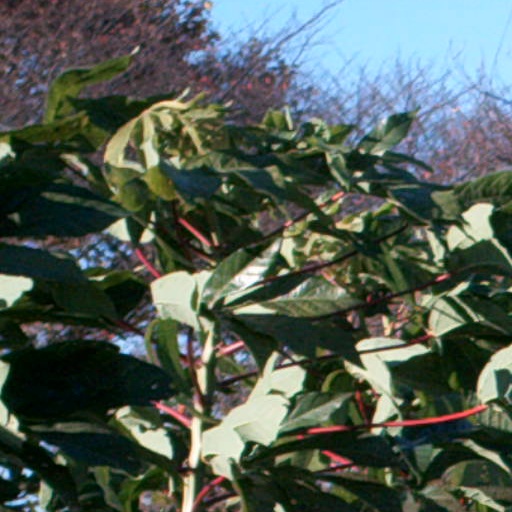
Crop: cassava